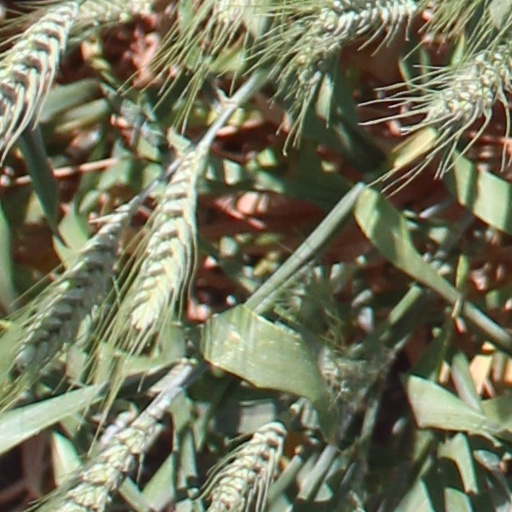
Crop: wheat